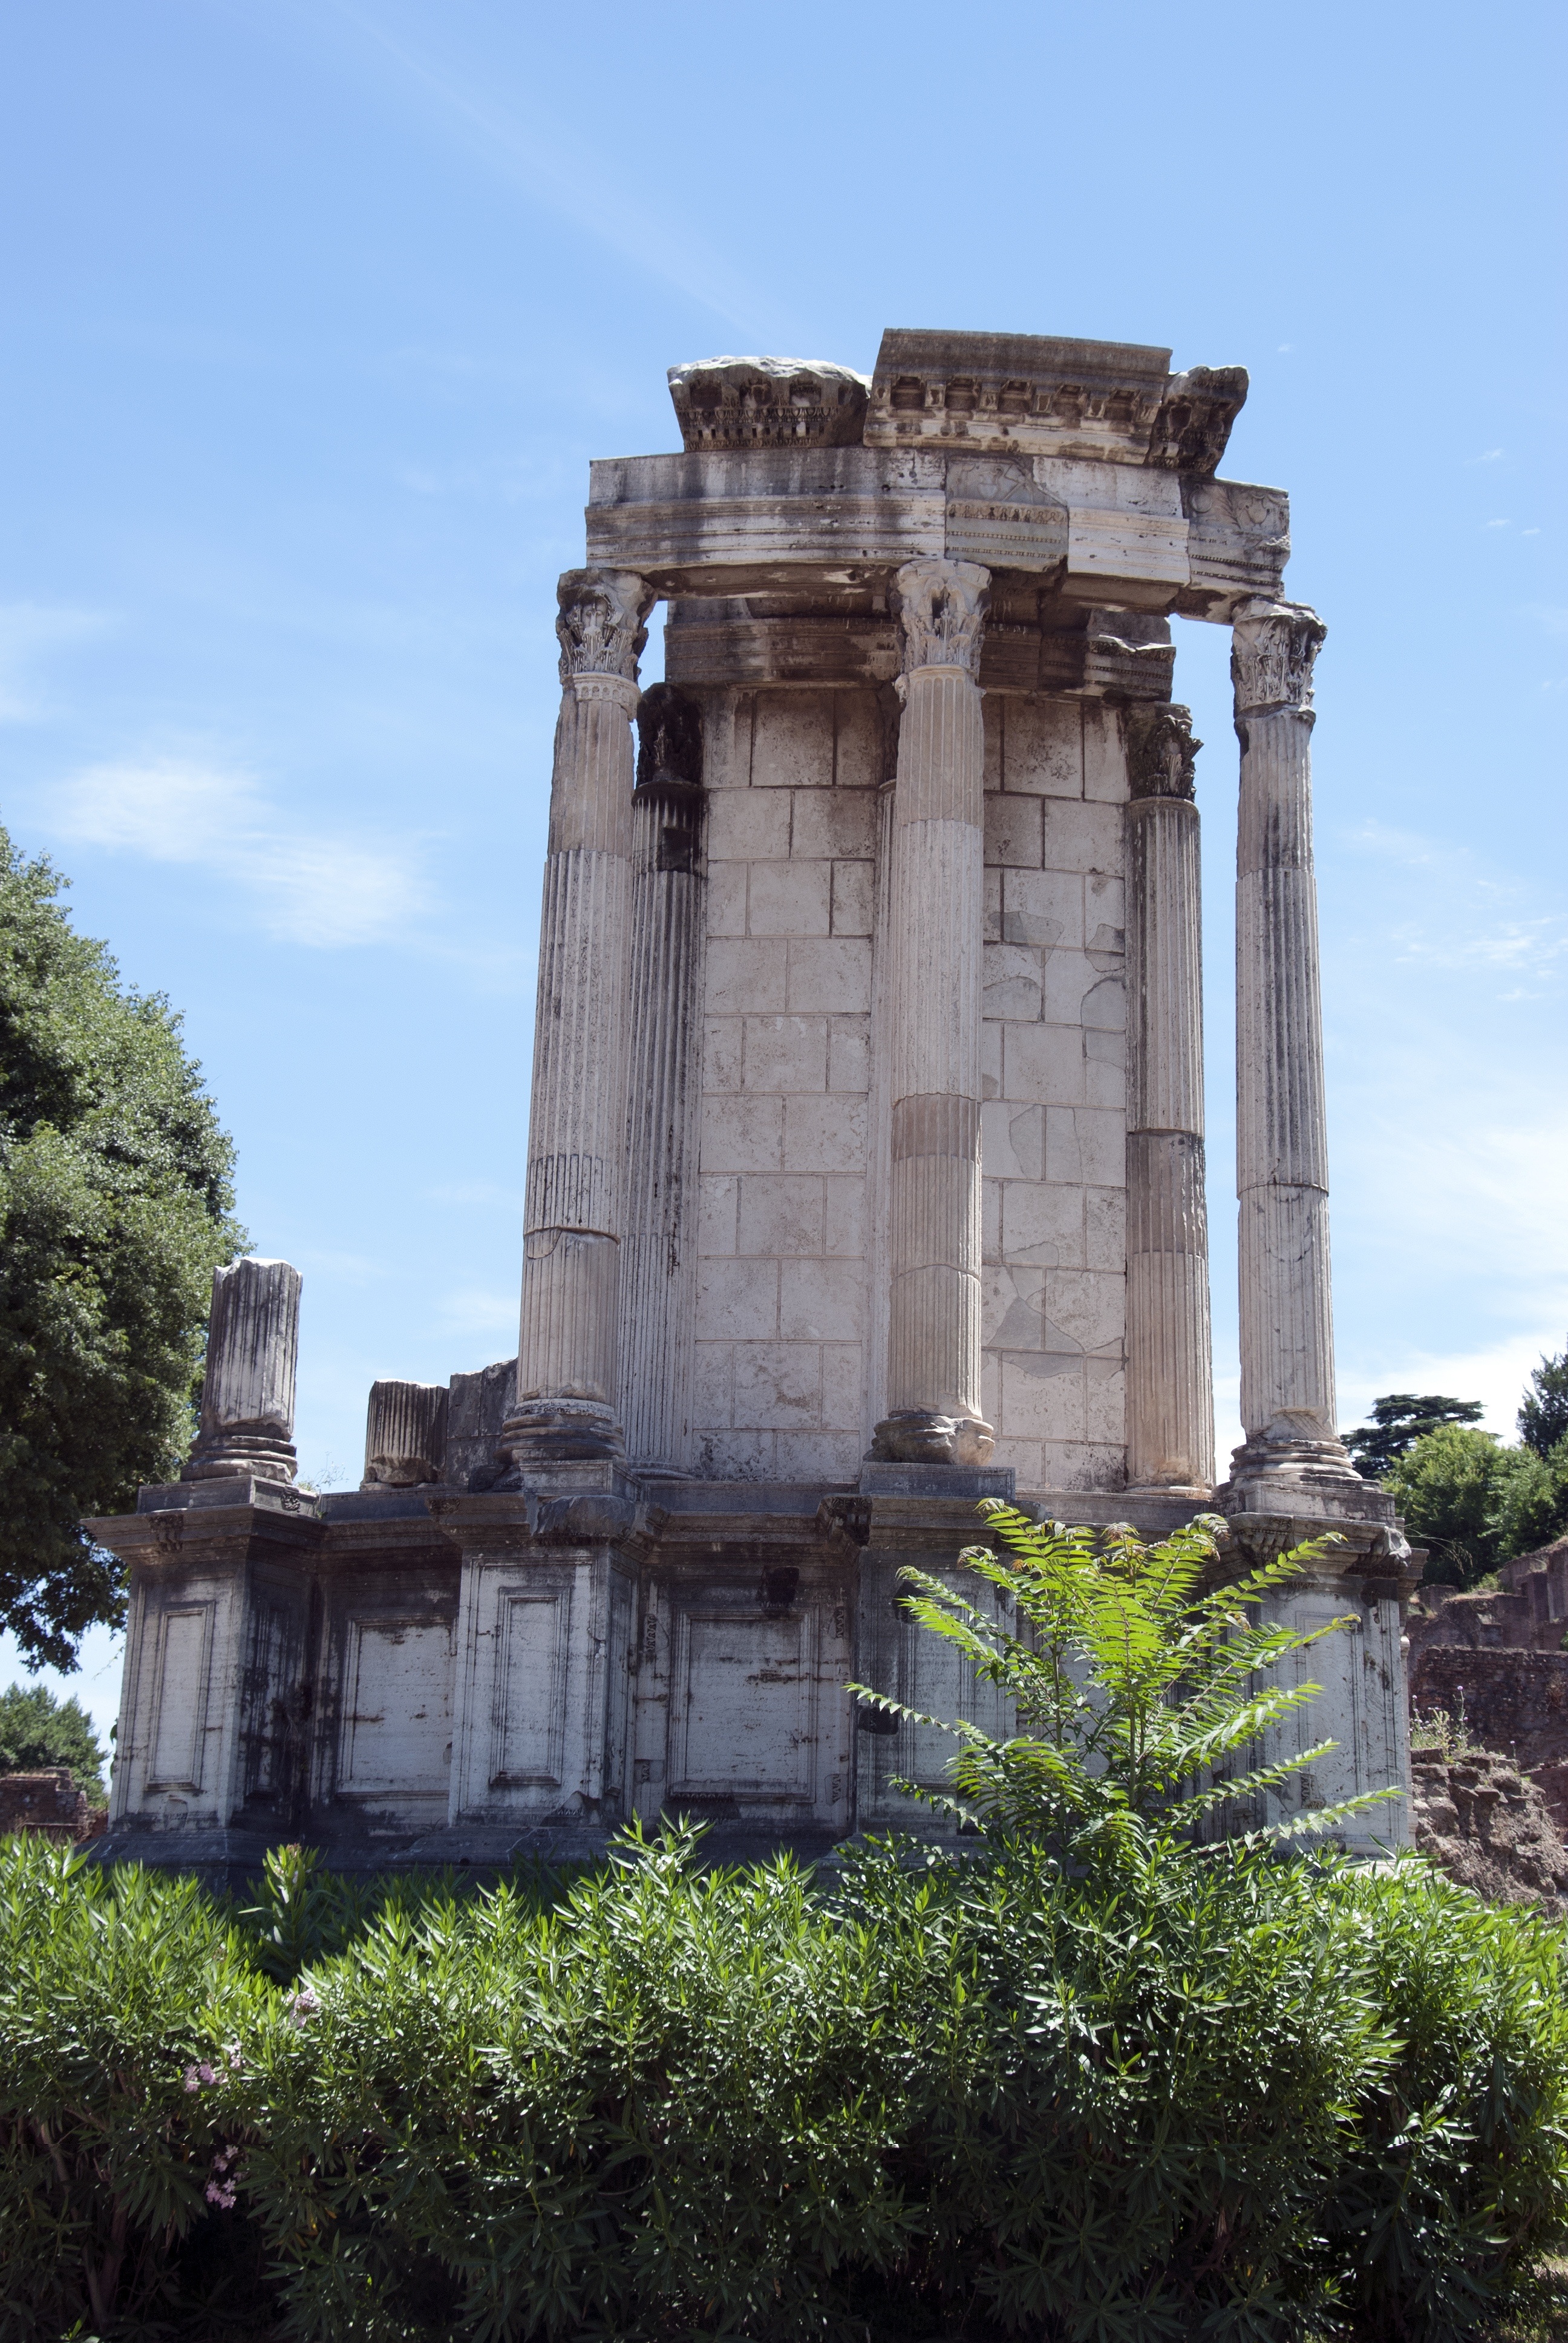
stone, monument, column, tower, landmark, italy, player, rome, temple, ruins, roman, ancient times, forum romanum, ancient history, vesta, ancient roman architecture